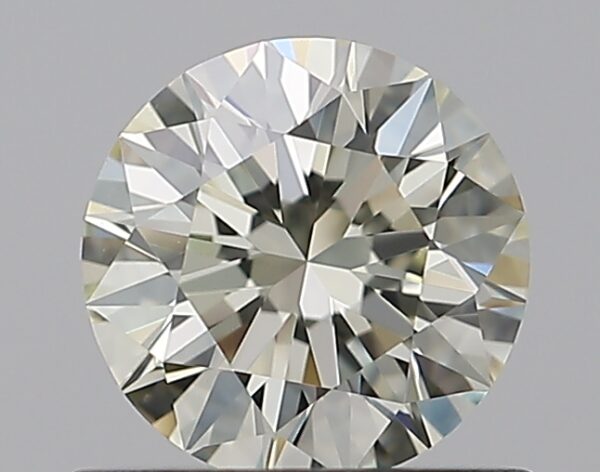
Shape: round
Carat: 0.7
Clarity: VS2
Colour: M
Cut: EX
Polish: EX
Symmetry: EX
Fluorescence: N
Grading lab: GIA
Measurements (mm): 5.67 x 5.7 x 3.55